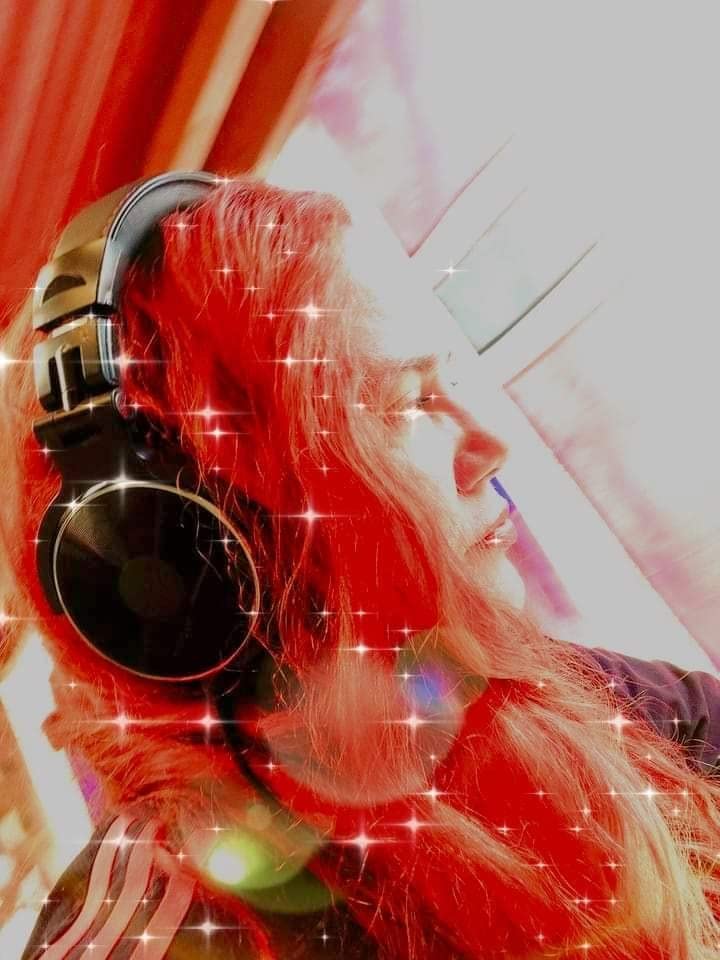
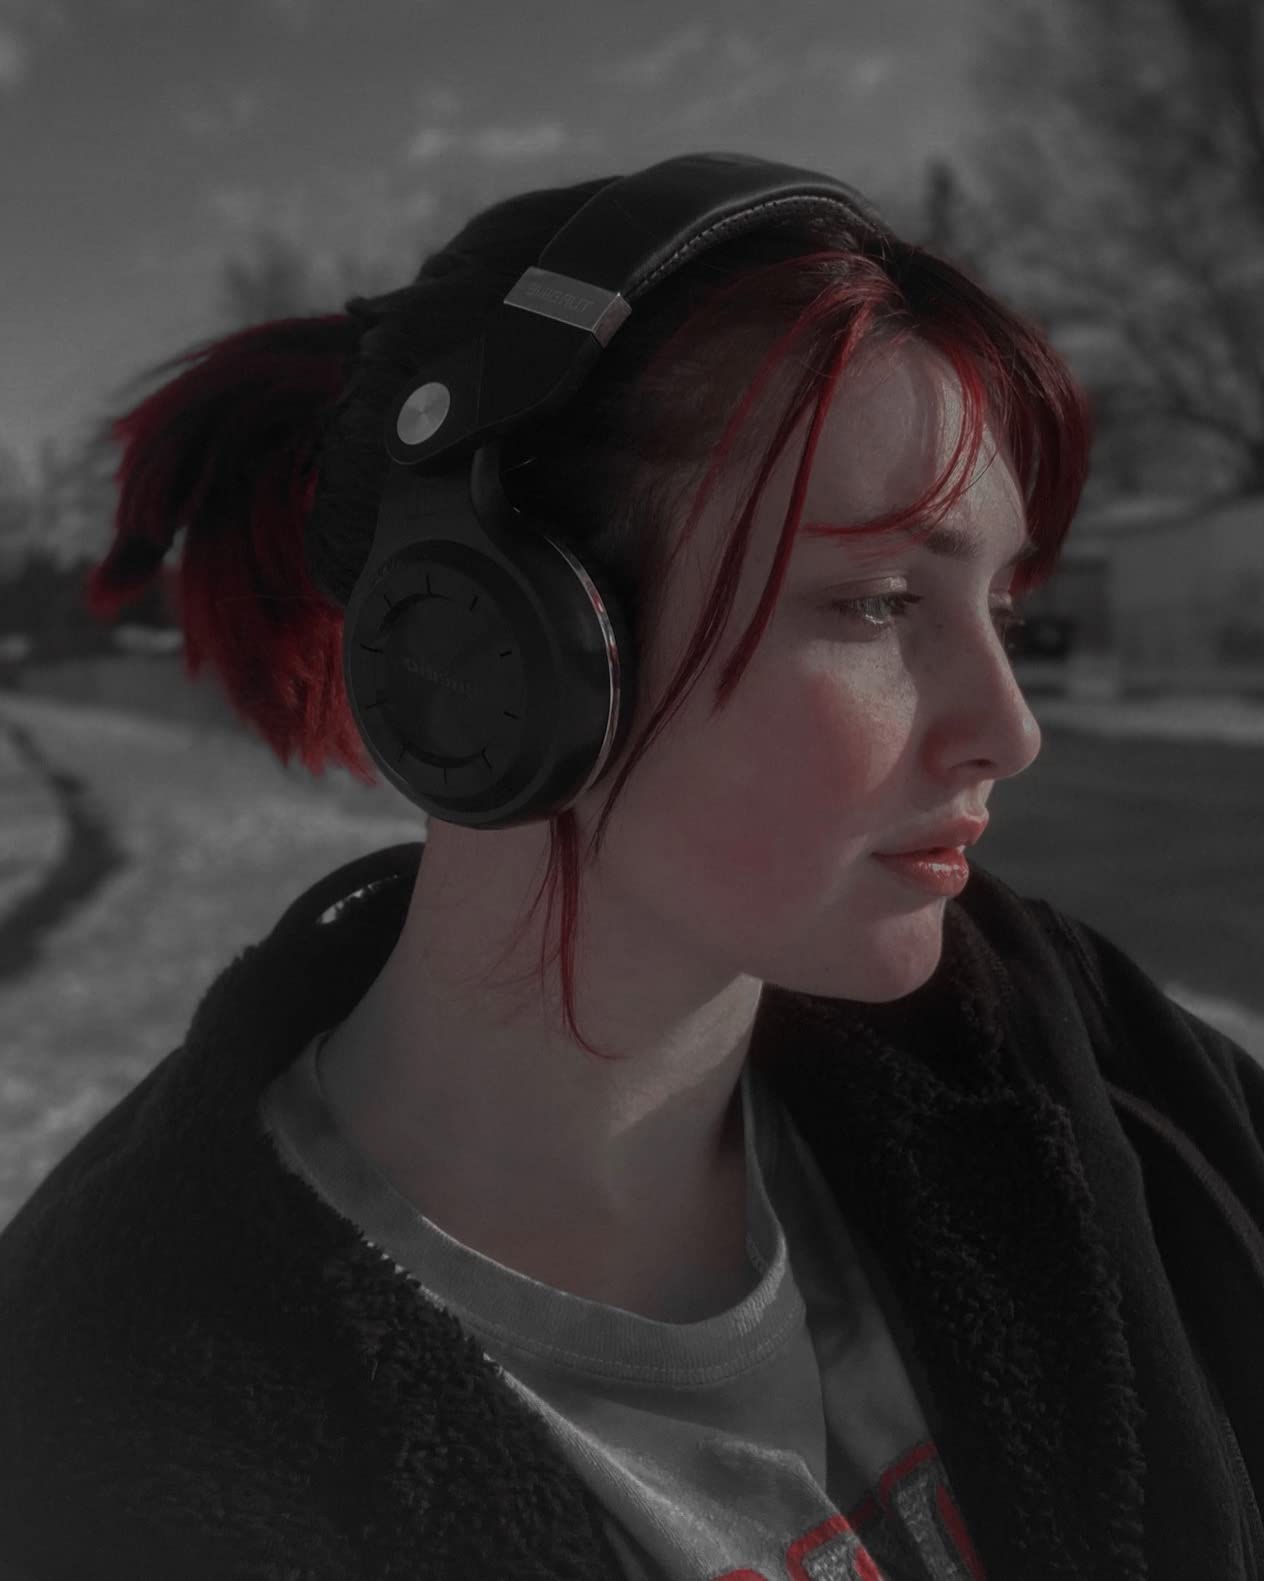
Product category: headphones
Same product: no